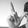
ASL letter: L